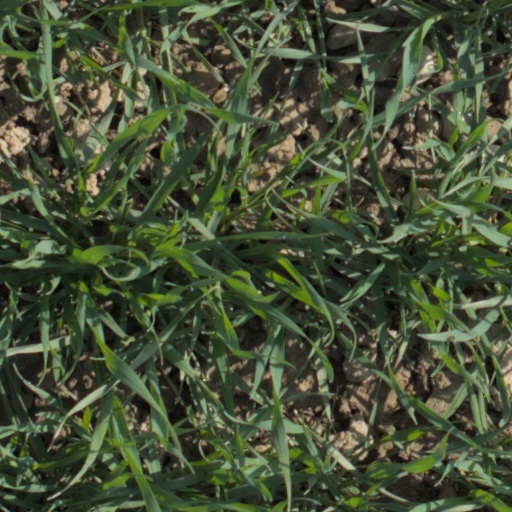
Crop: wheat